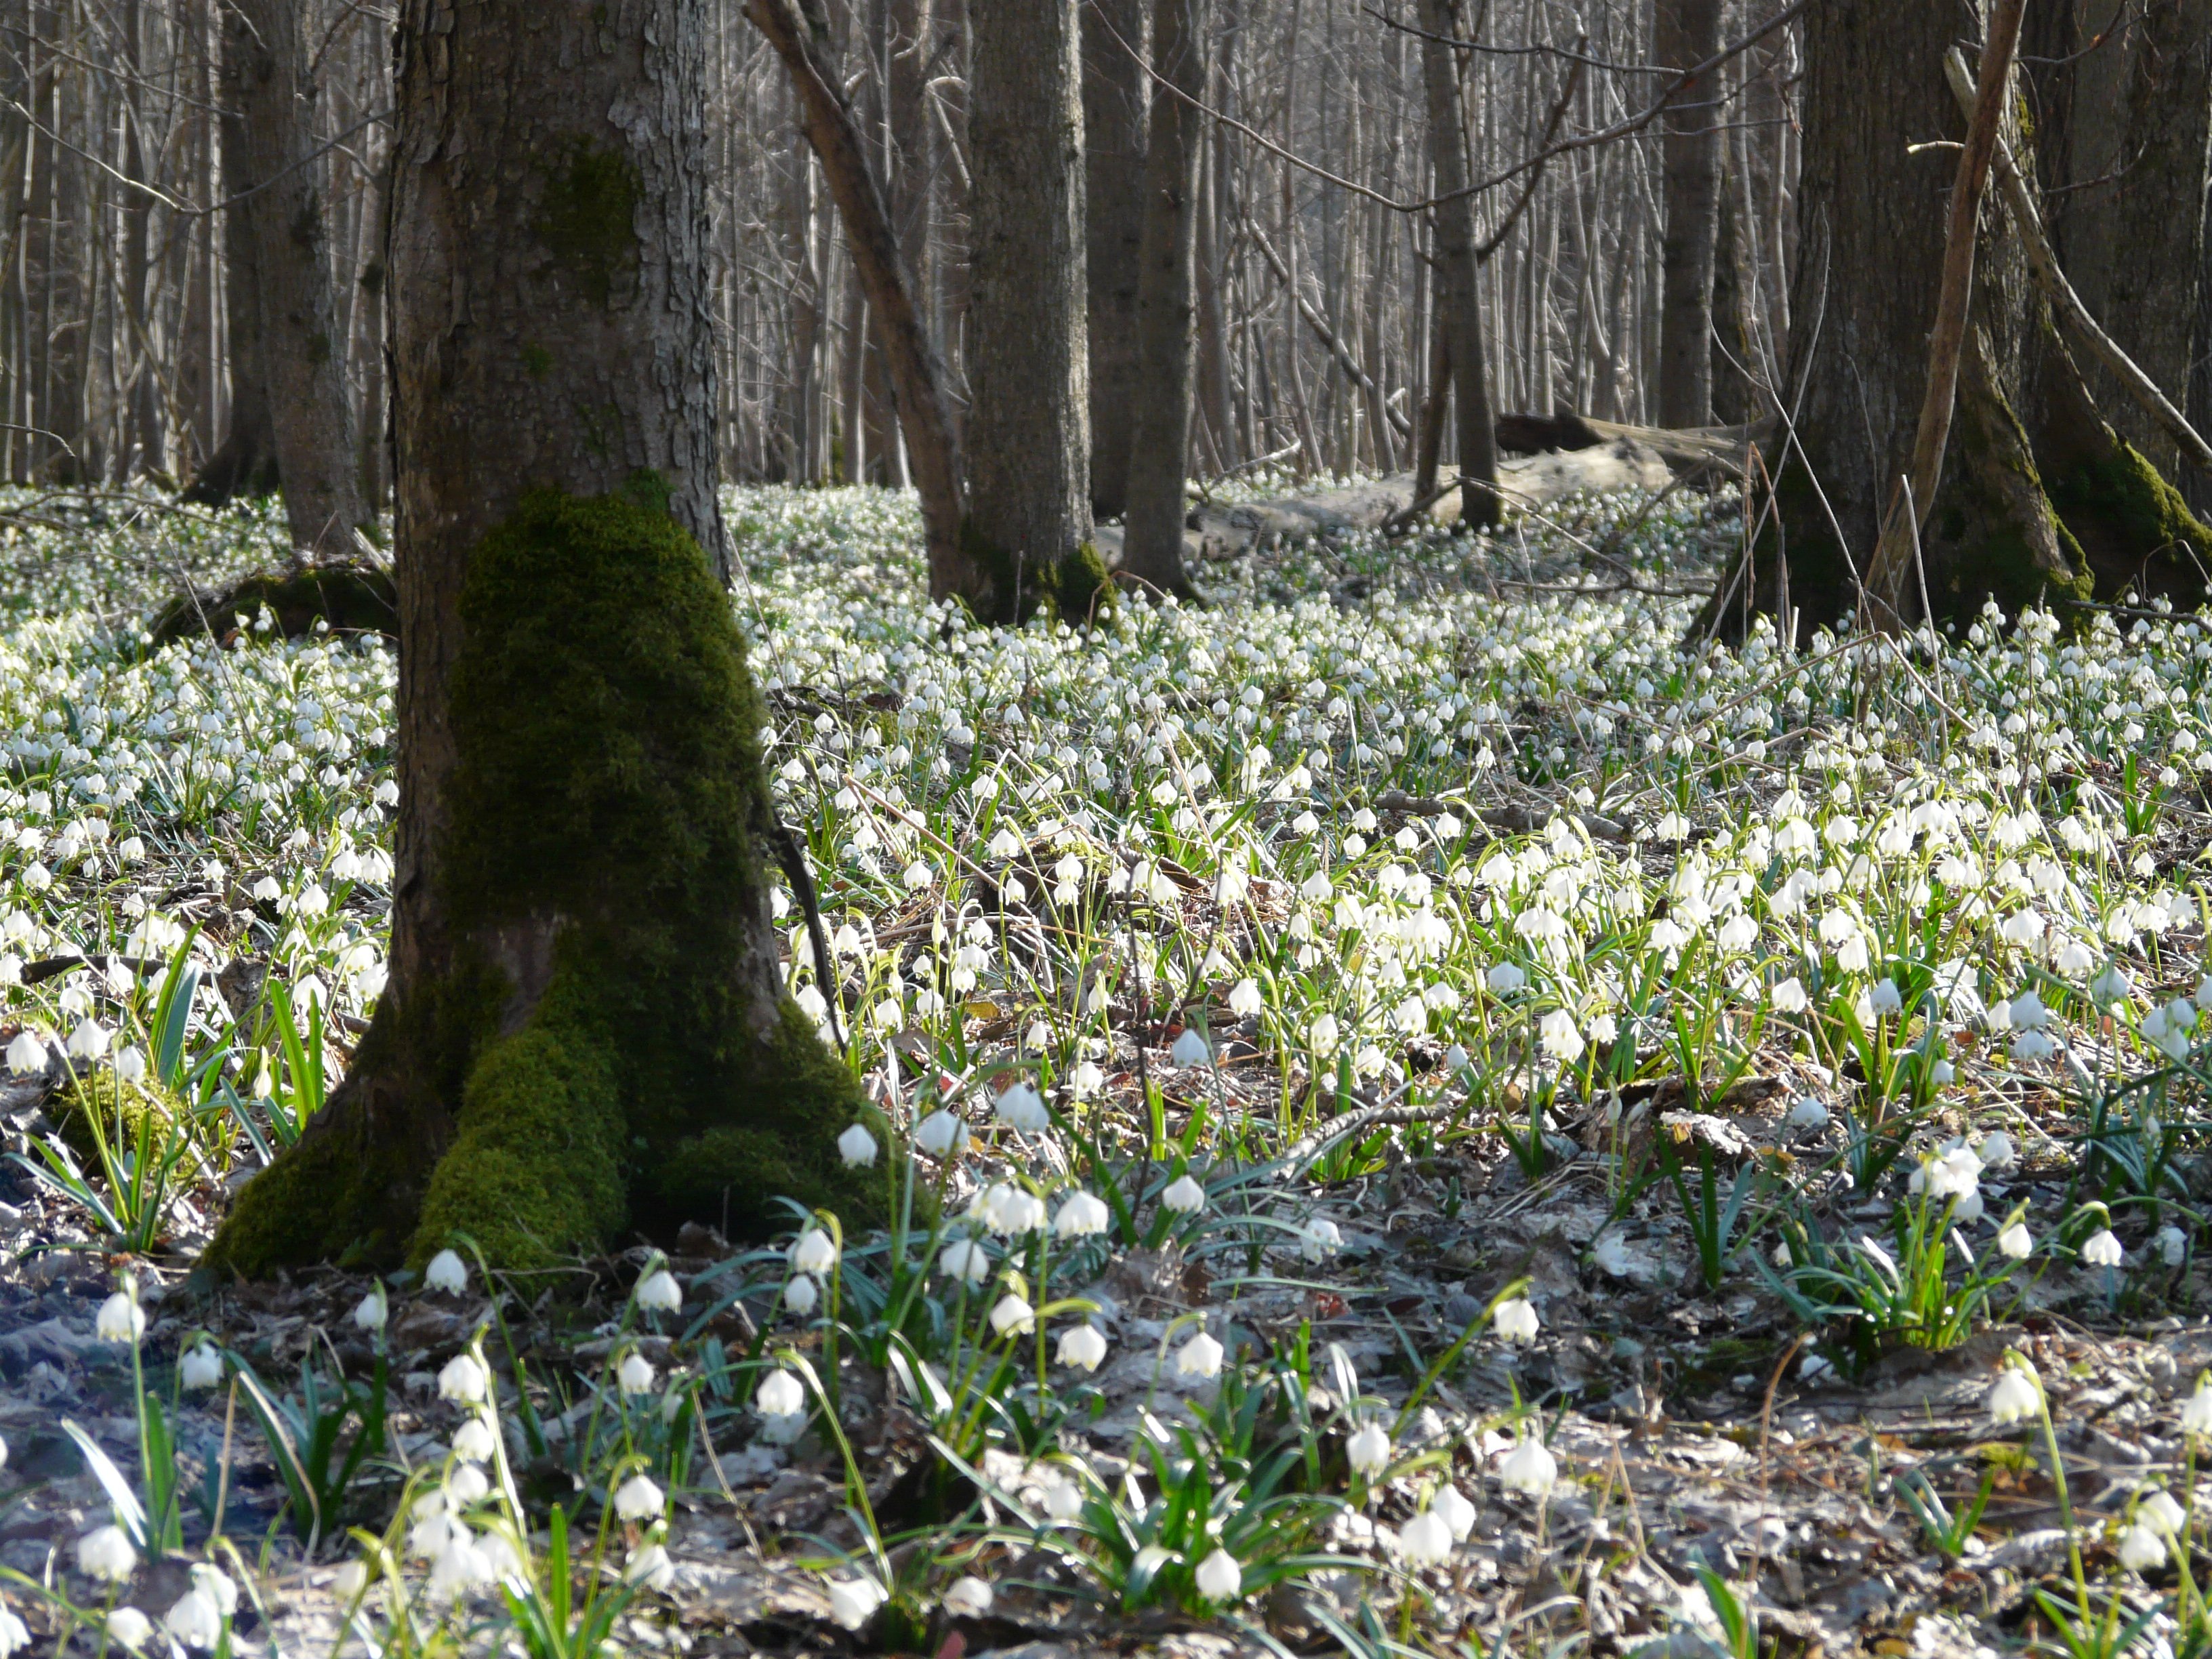
tree, forest, wilderness, blossom, plant, white, meadow, leaf, flower, bloom, log, spring, botany, flora, snowflake, wildflower, shrub, deciduous, wetland, woodland, habitat, ecosystem, spring flower, flowering plant, natural environment, land plant